Nashik valley wine

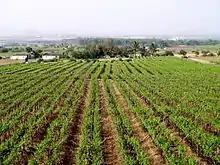
Vineyards

The product is made by societies and several farmers in the Nashik district, which lie within the geographical coordinates of and . The terrain is hilly with elevation range of with an inverse climatic condition with warm average day temperature of and night cold temperature of , which are ideal conditions for the growth of grapes used for making wine with characteristic flavor of the Nashik valley. The soil condition consists of red laterite with good drainage conditions and generally with chemical properties suitable for growing wine grapes. The water quality is also stated to be ideal for growth of quality wine grapes.